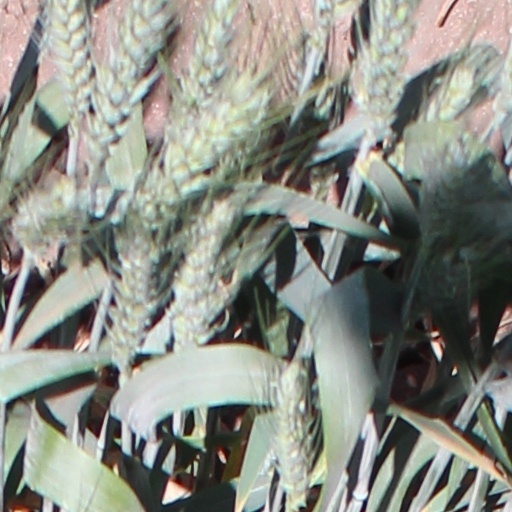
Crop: wheat